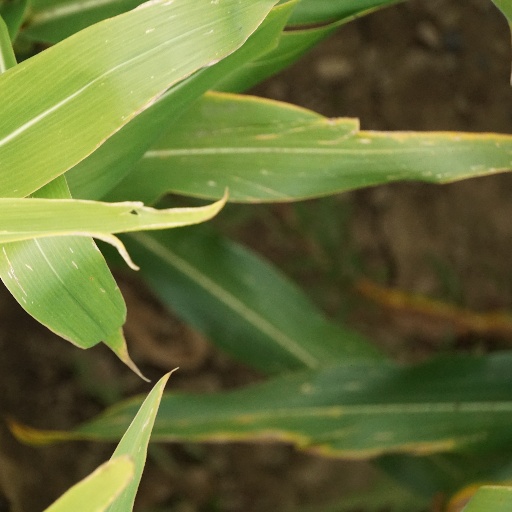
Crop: maize; corn